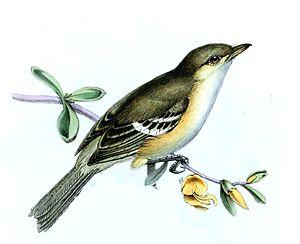
Le Viréo de la Jamaïque, appelé également Viréo de Jamaïque ou Viréo modeste, est une espèce de passereau placée dans la famille des Vireonidae.